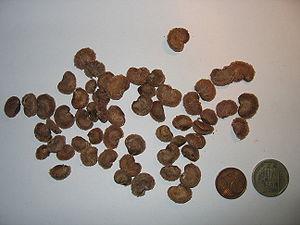
Myrciaria dubia ou camu-camu est un arbre originaire de la forêt amazonienne qui appartient à la famille des Myrtacées, la même famille que la goyave. Ses fruits sont souvent utilisés dans la cuisine péruvienne. Ils ont l'une des plus hautes teneurs en vitamine C et en composés antioxydants. Possédant les vertus protectrices, tonifiantes et immuno-stimulantes, le camu-camu est considéré comme un bon allié contre l'épuisement, le stress ou encore le froid.
Myrciaria est un genre de petits arbres de la famille des Myrtaceae. Le genre se retrouve essentiellement en Amérique du Sud, au Brésil.